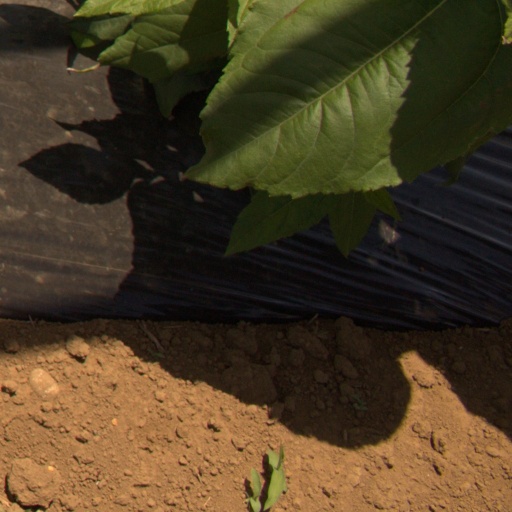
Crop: Jerusalem artichoke